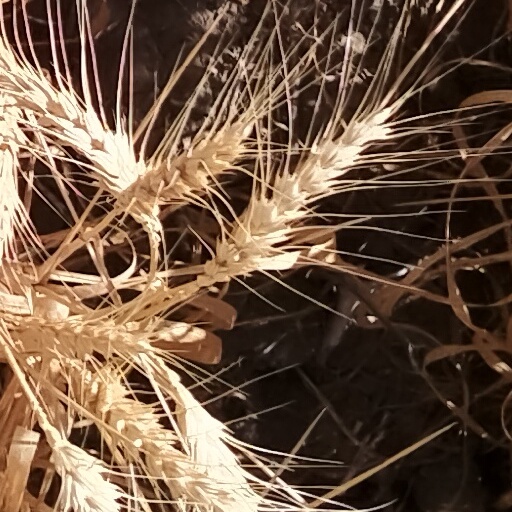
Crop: wheat